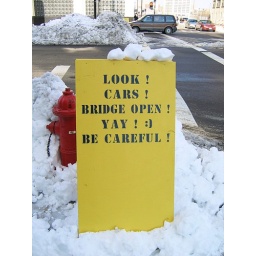
The bridge on Wisconsin Ave. over the highway is now open after reconstruction.